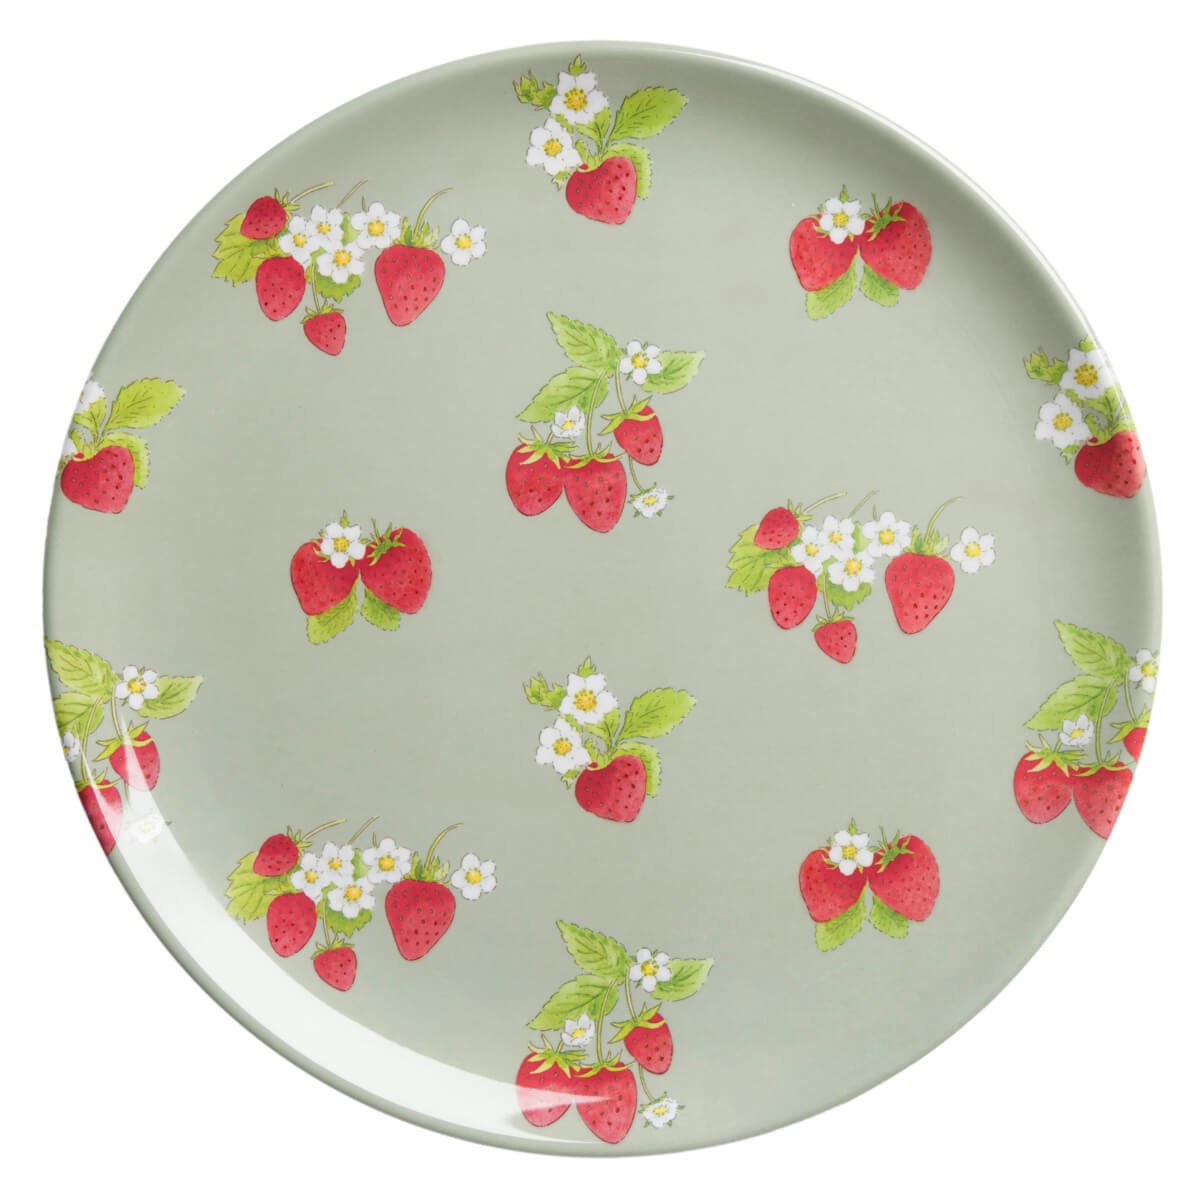
Strawberries Melamine Dinner Plate
Add a touch of sweetness to picnics in the park, beach trips, BBQs and alfresco dining amongst friends with this super sweet summer essential. This lovely 100% melamine dinner plate features beautiful illustrations of blooming strawberry plants with juicy red berries on a green neutral ground. M atch with the Strawberries melamine bowl, beaker and side plate for the complete 'berry' stylish collection. 100% melamine Dimensions: 25.4cm diameter/10 inches Dishwasher safe Do not microwave
Brand: Sophie Allport
Category: Home & Garden > Kitchen & Dining > Tableware > Dinnerware > Plates